Borroloola

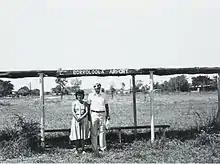
Borroloola Airport

The Borroloola Airport has a 1,149-metre long runway at an elevation of 55 feet (16.8 metres). The airport can be very busy during the day and the occasional Careflight services the town during the night. One single-engine Cessna 210 aircraft from Katherine Aviation is based at the airport permanently. It frequently services the region with chartered and government flights to towns and communities such as Robinson River, McArthur River Mine and Katherine, as well as offering scenic flights to the nearby Sir Edward Pellew Islands and surrounding attractions. There are refuelling services for both Avgas and Avtur at the airport and limited parking areas. The runway is lit up at night by solar-powered lights.